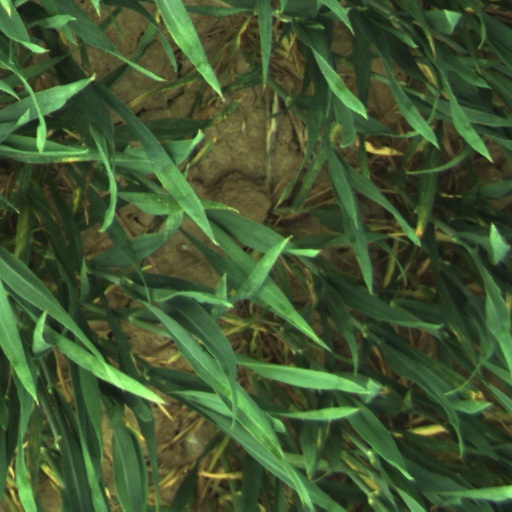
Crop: wheat